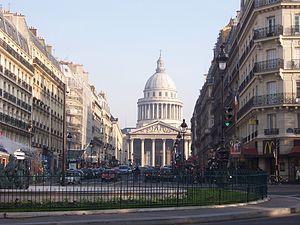
Le Quartier latin se situe sur la rive gauche de la Seine à Paris dans le 5ᵉ arrondissement et dans le nord et l'est du 6ᵉ arrondissement, avec pour cœur historique la Sorbonne.